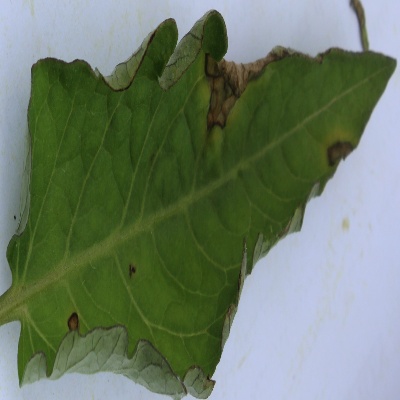
Crop: Tomato
Condition: leaf blight